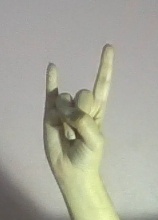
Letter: la